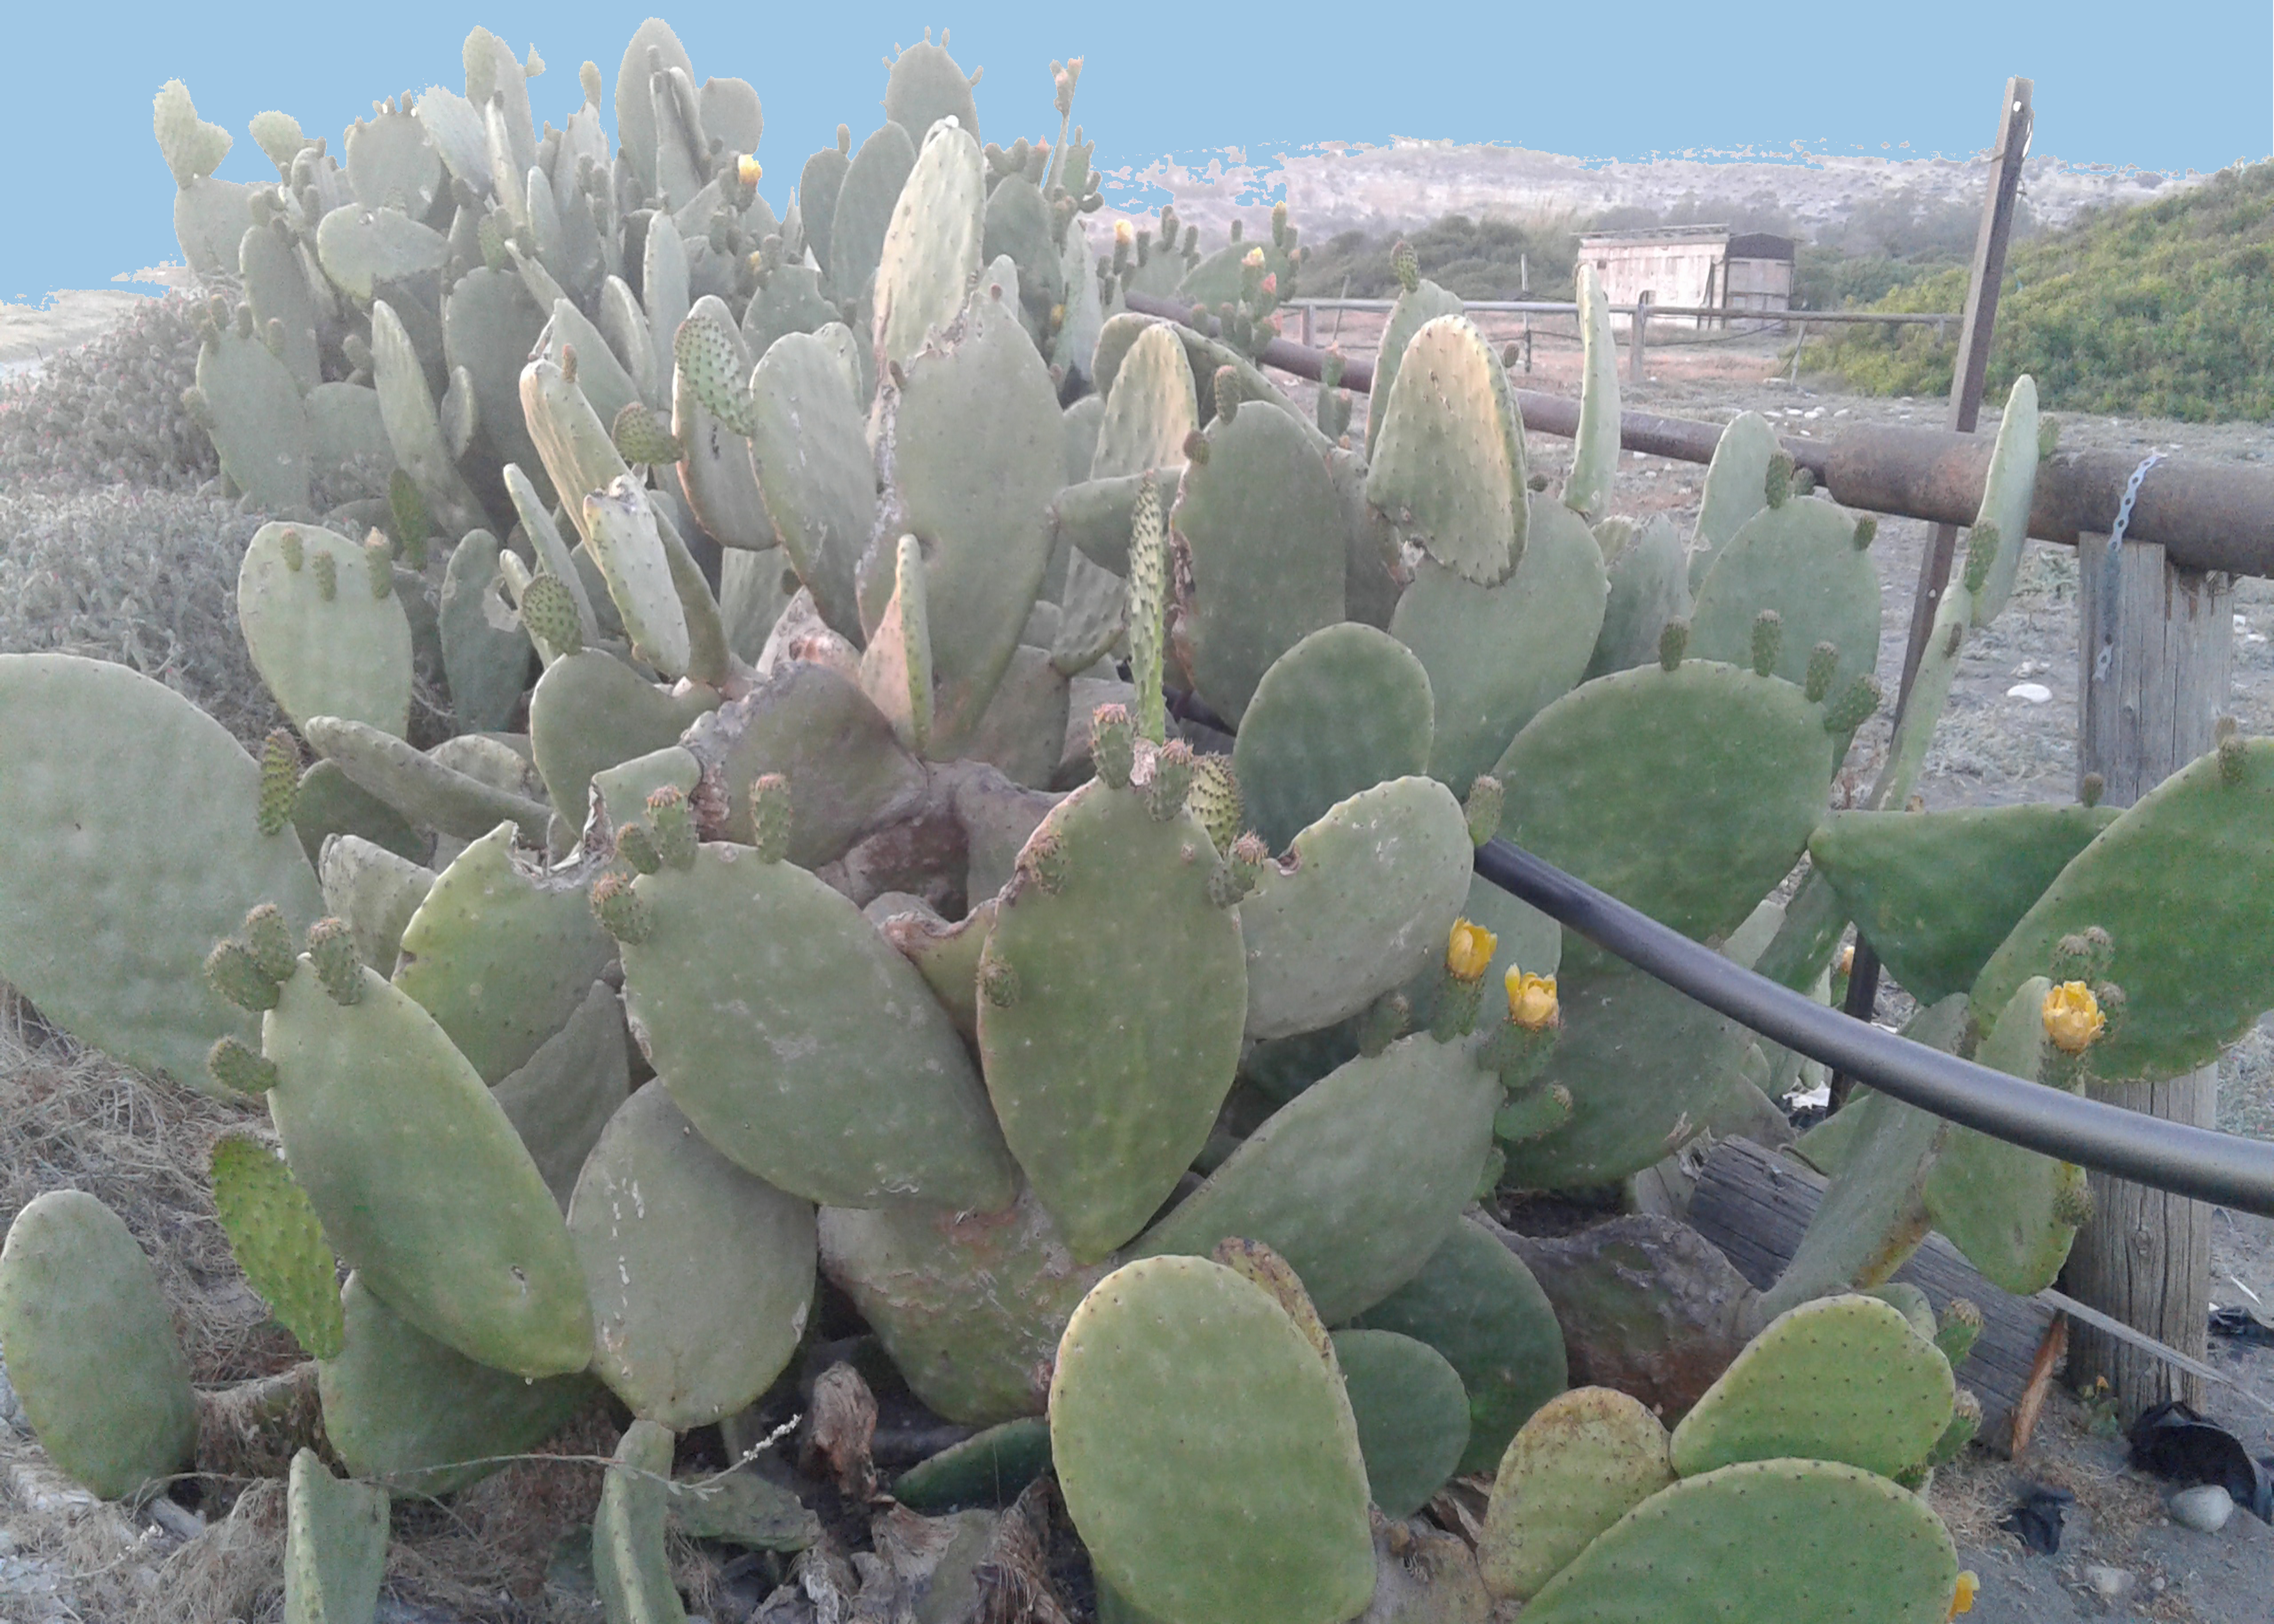
cactus, plant, green, botany, thorns, greenery, plant community, sky, natural environment, terrestrial plant, vegetation, groundcover, landscape, flowering plant, annual plant, spines, and prickles, herbaceous plant, subshrub, shrub, plantation, soil, caryophyllales, stonecrop family, shrubland, natural material, vegetable